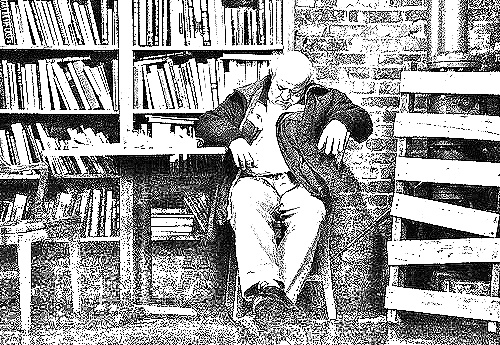
Portrait style: Sketch Portrait